Noveltoons

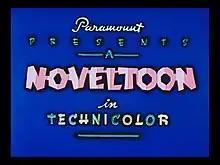
The opening card in the 1945 variant.

Noveltoons is a series of cartoons produced by Paramount Pictures' Famous Studios from 1943 to the end of the studio during 1967. The series was known for bringing the characters from Harvey Comics to life, such as Casper the Friendly Ghost, Herman and Katnip, Little Audrey, and Baby Huey. All shorts from Baby Huey and Little Audrey are included. It was the successor to the series "Color Classics" produced by Fleischer Studios. Several "Noveltoons" feature characters which originated in "Color Classics". This series was also similar to the two series from Warner Bros., "Looney Tunes" and "Merrie Melodies", in that it features several recurring characters with one general title.